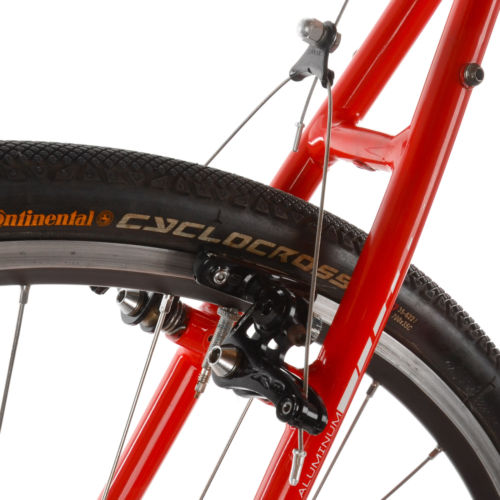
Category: bicycle